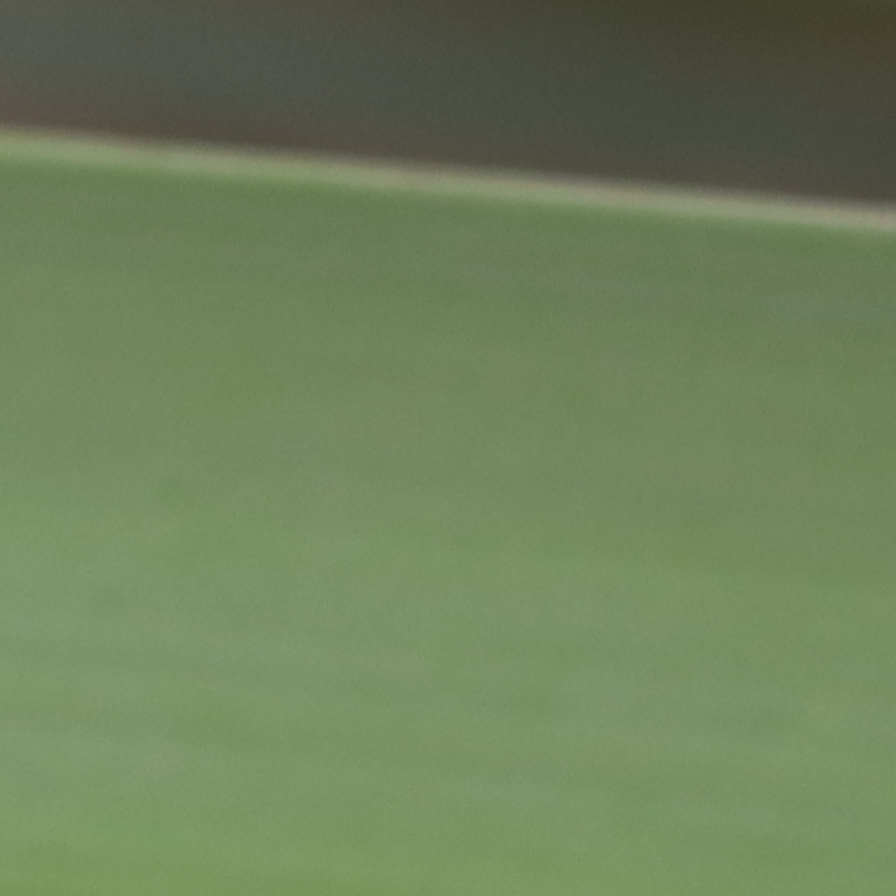
Label: Healthy